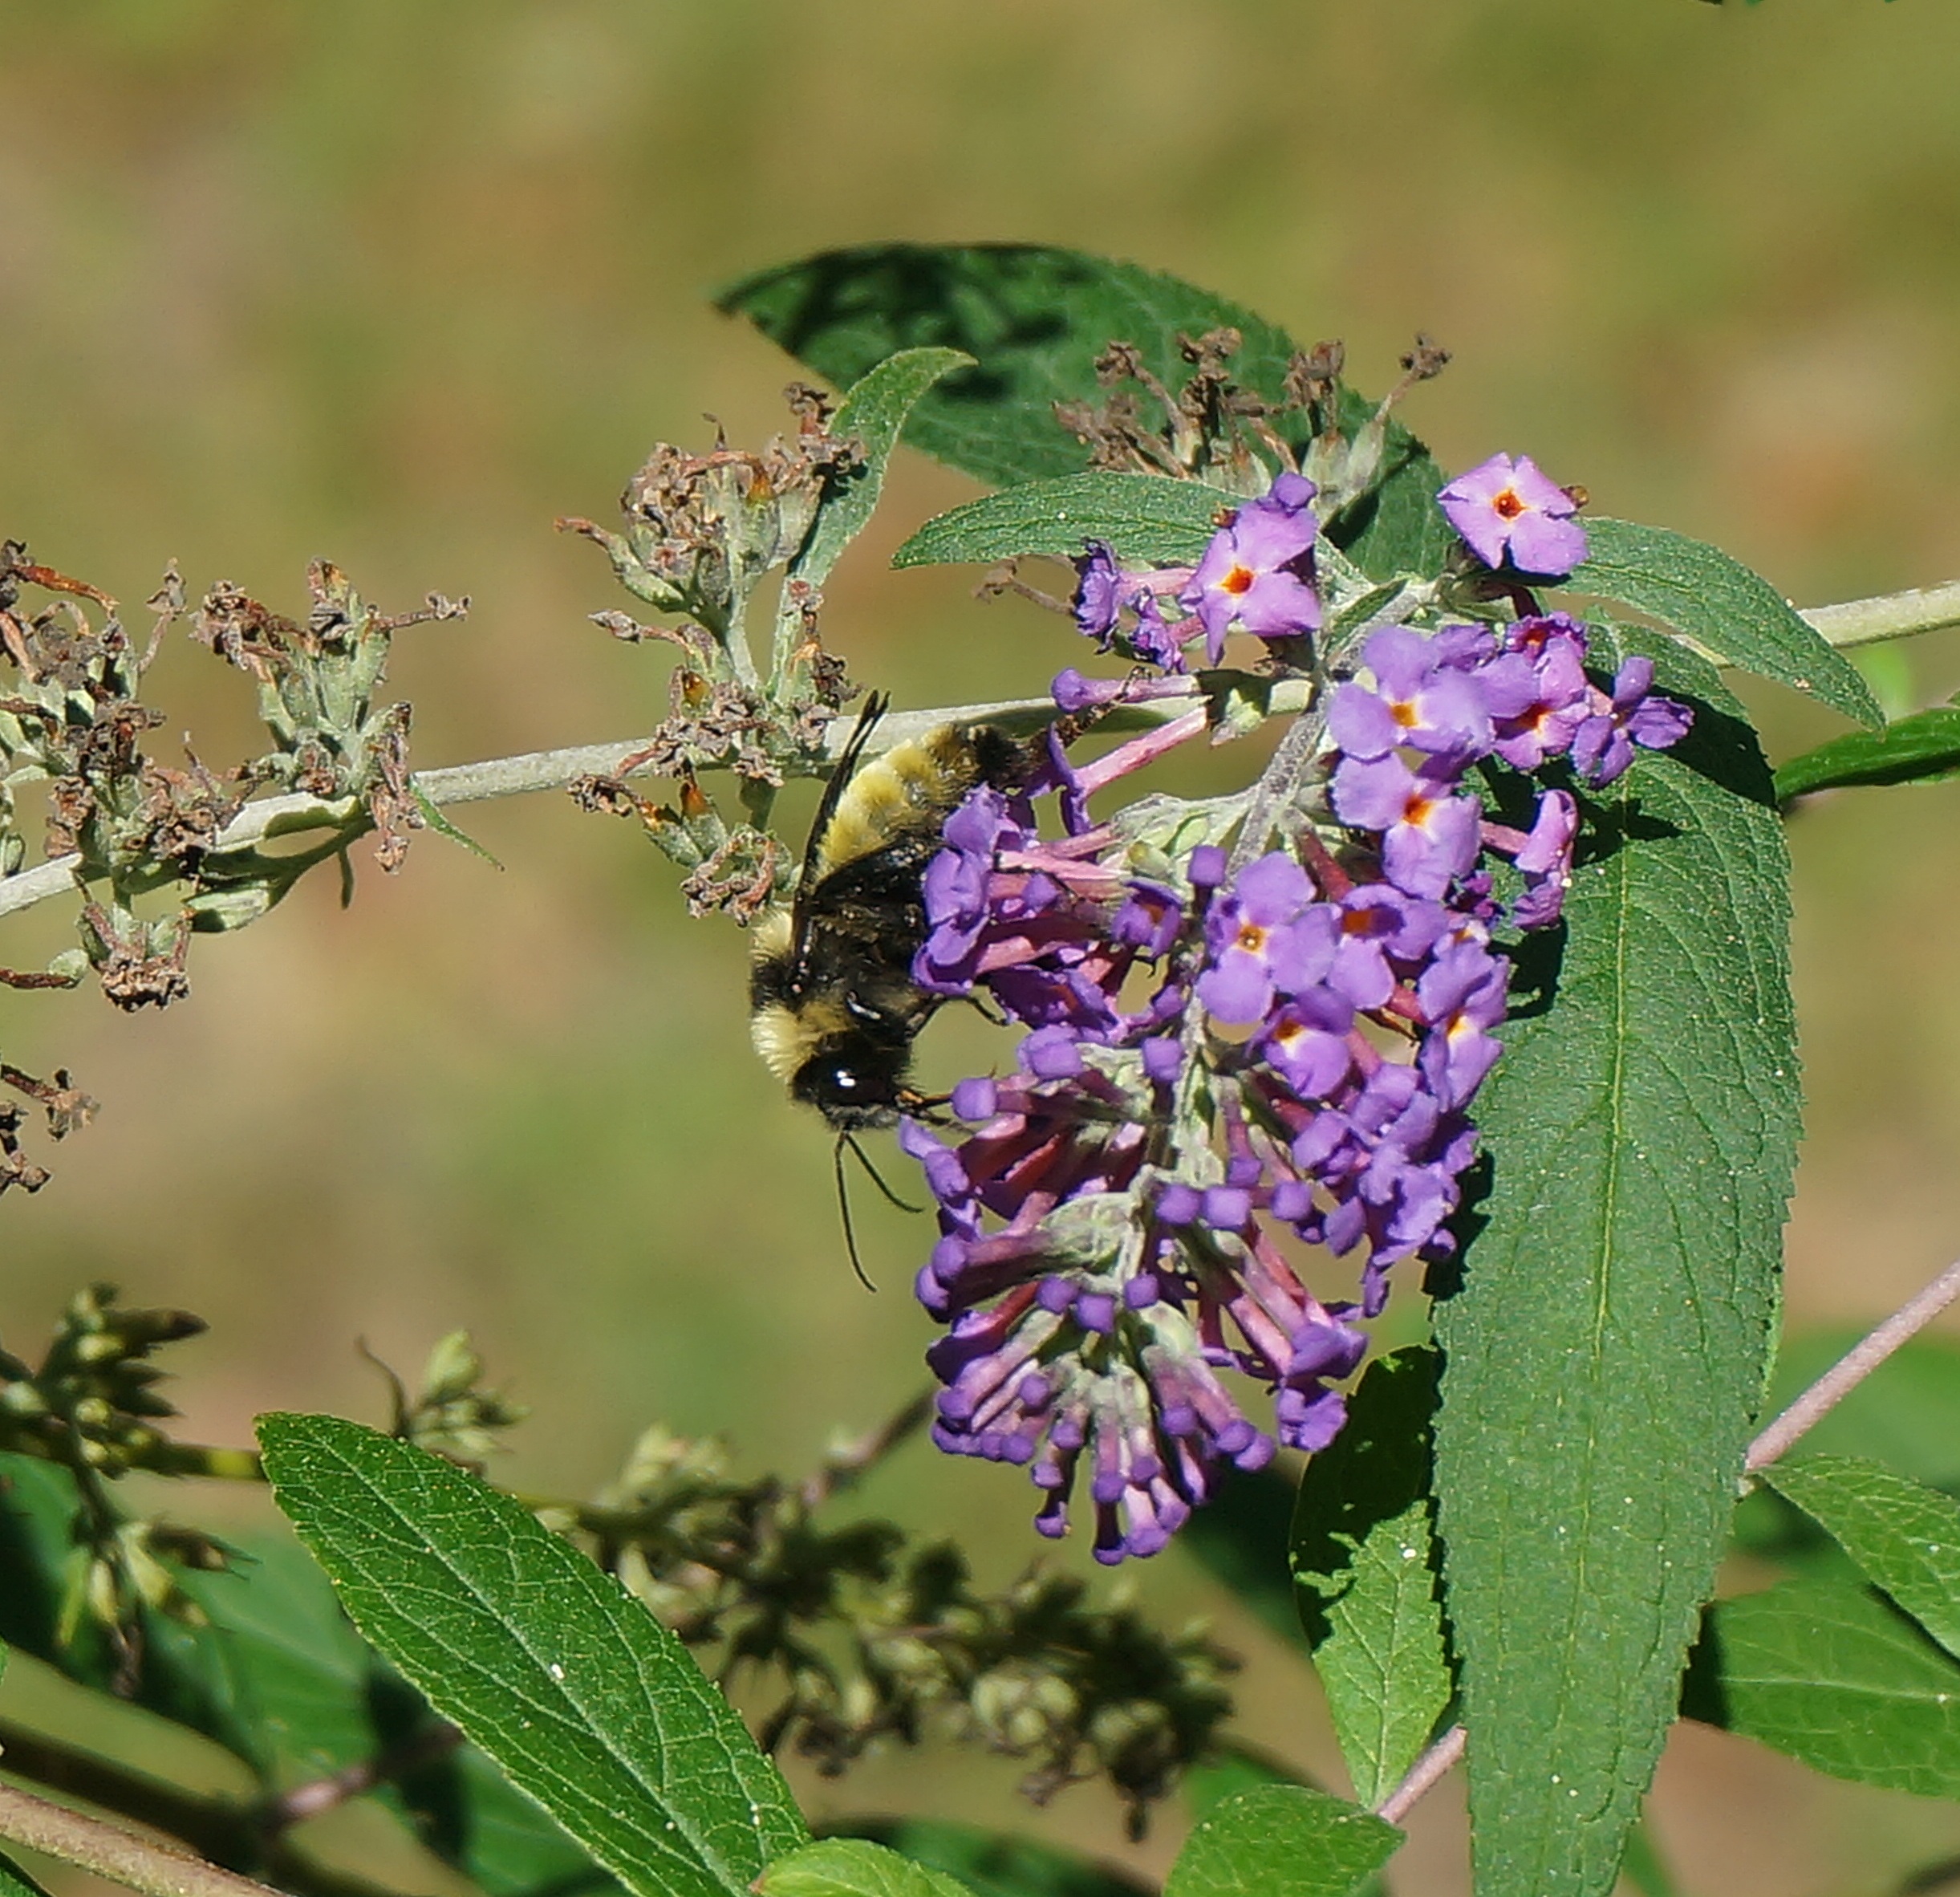
nature, blossom, plant, flower, purple, bloom, animal, herb, insect, botany, butterfly, garden, flora, fauna, invertebrate, wildflower, shrub, bee, bumble bee, nectar, macro photography, flowering plant, butterfly bush, annual plant, land plant, moths and butterflies